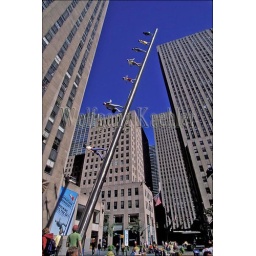
Usa, new york, nyc, rockefeller center, walking to the sky sculpture by j. Borofsky